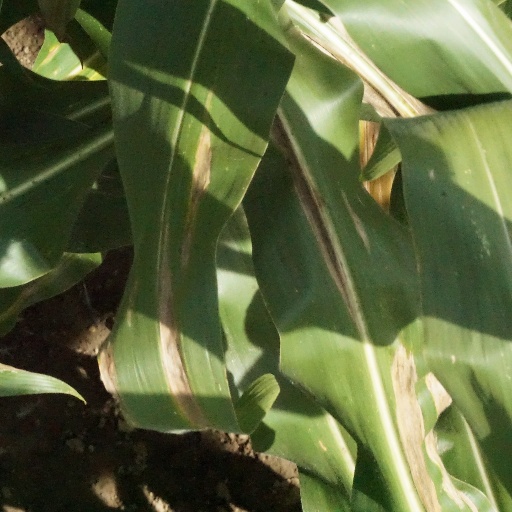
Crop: maize; corn